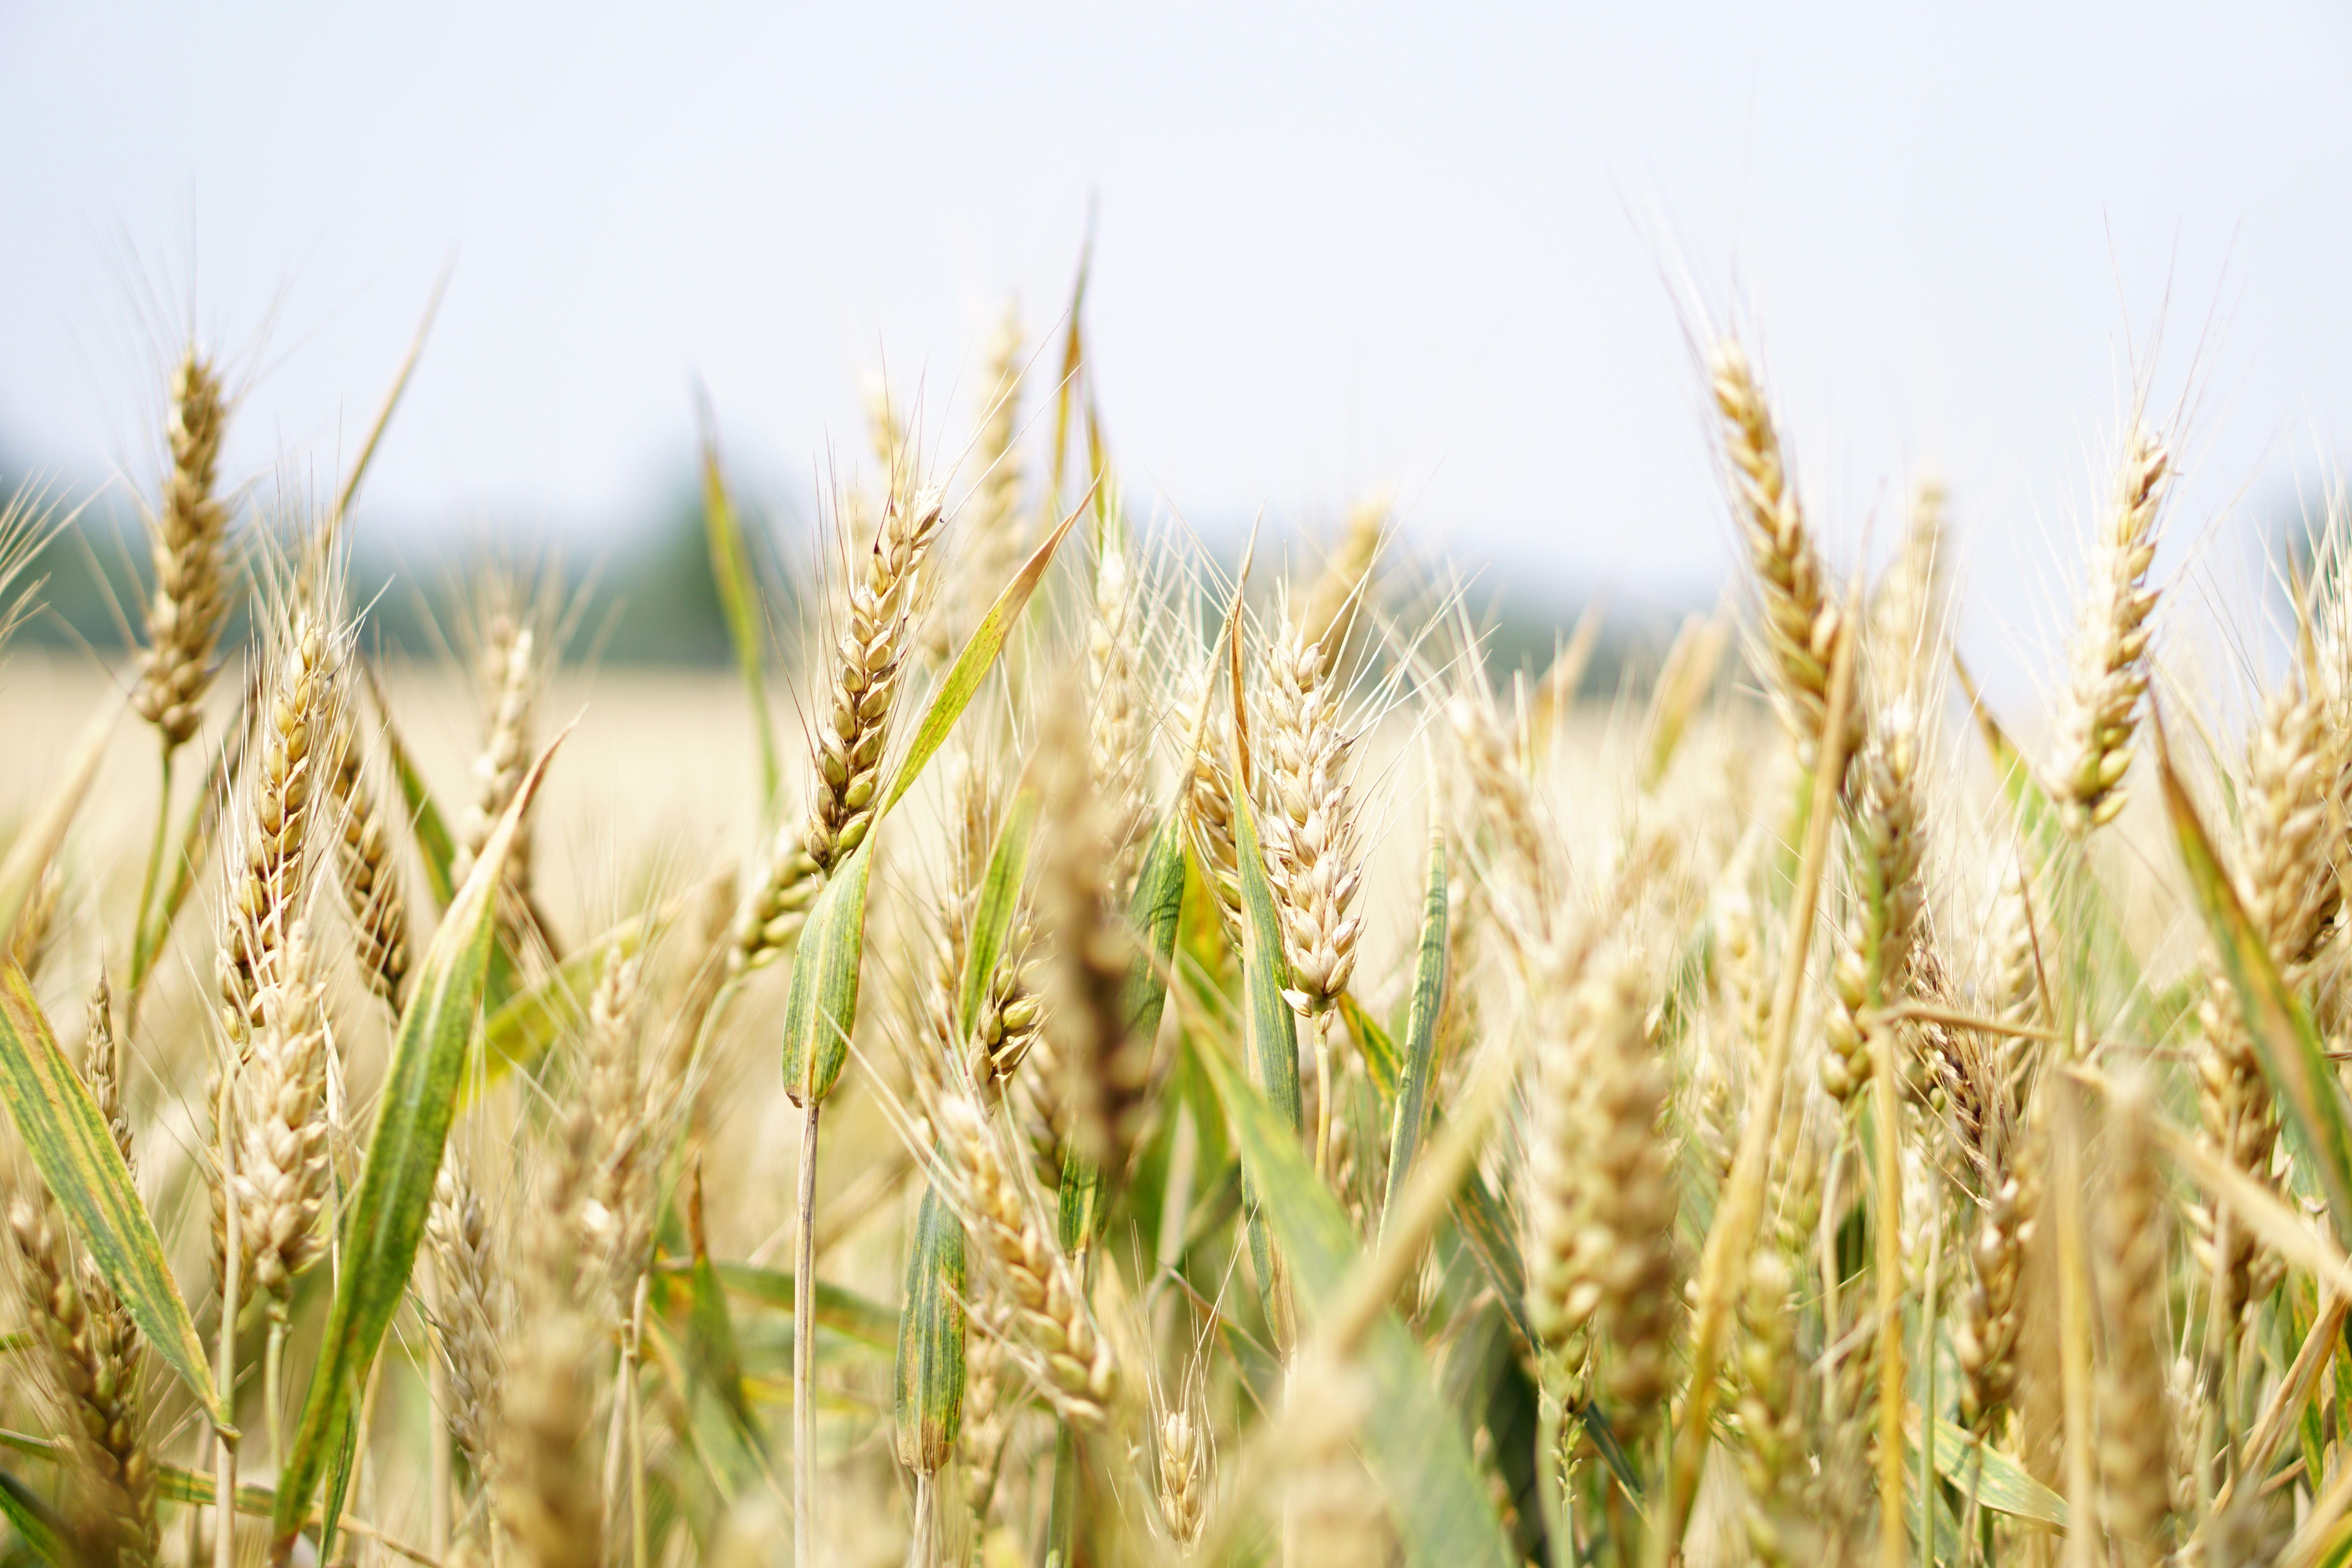
landscape, nature, grass, light, plant, sky, sun, field, barley, wheat, grain, prairie, summer, food, crop, agriculture, lighting, spike, cereal, wheat field, thanksgiving, clouds, grassland, shrubs, rye, cornfield, cereals, mood, arable, airy, golden yellow, flowering plant, ease, halm, shadow play, commodity, emmer, triticale, hordeum, grass family, plant stem, land plant, food grain, einkorn wheat